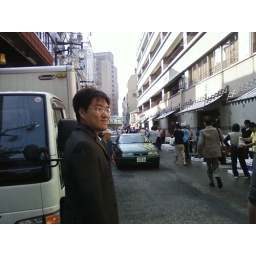
Ilya in fish market